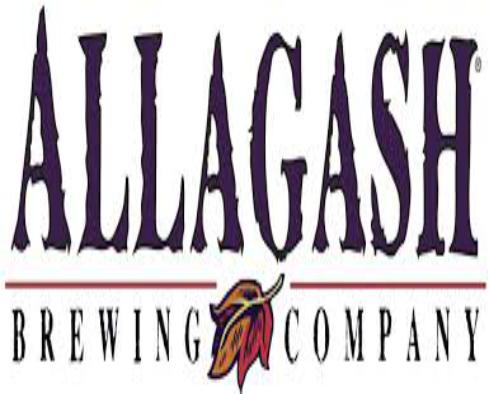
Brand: Allagash
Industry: Food